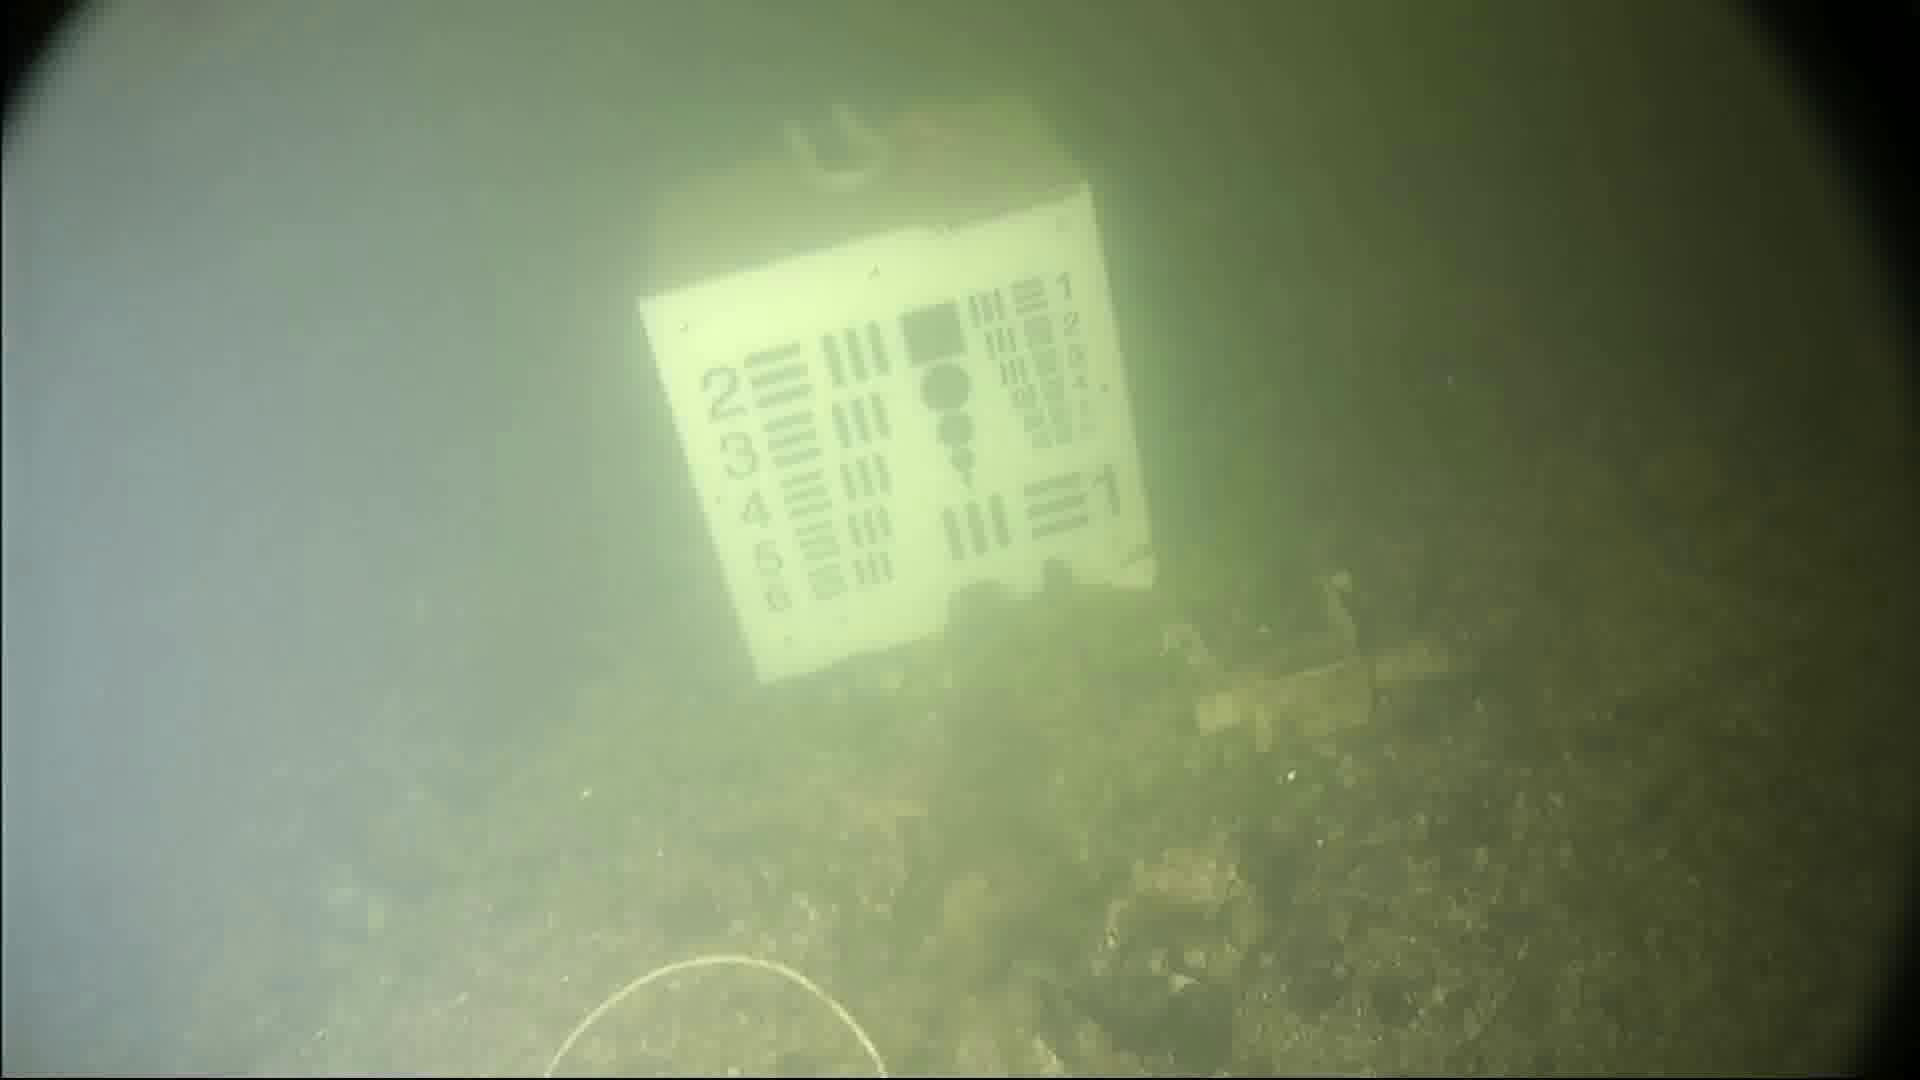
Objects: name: starfish